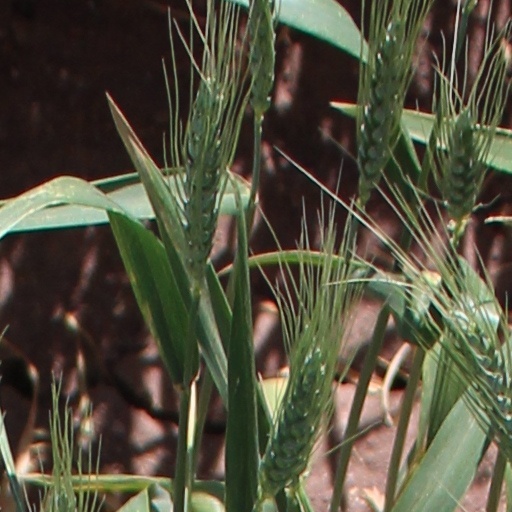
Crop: wheat